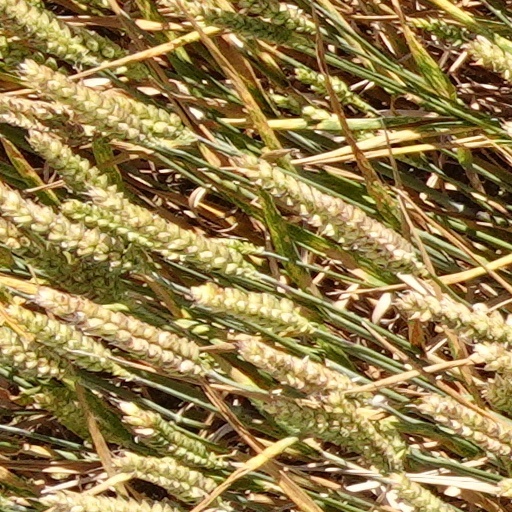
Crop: wheat